Aconitase

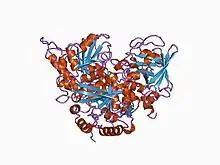
Structure of aconitase.

Aconitase (aconitate hydratase) is an enzyme that catalyses the stereo-specific isomerization of citrate to isocitrate via "cis"-aconitate in the tricarboxylic acid cycle, a non-redox-active process.